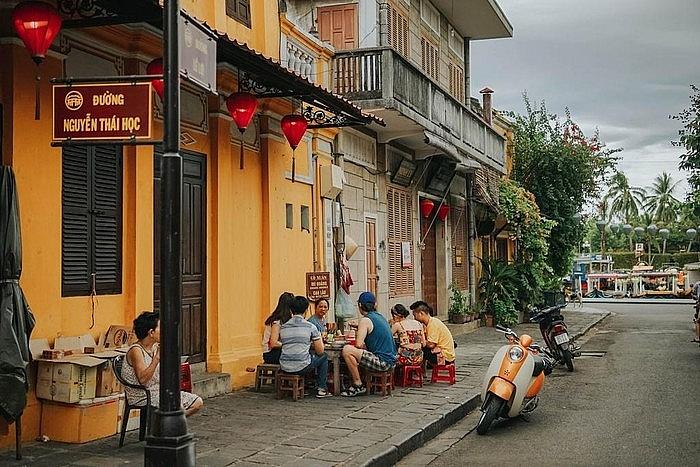
có hai chiếc xe máy đang đỗ ở bên lề đường